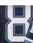
Number: 8